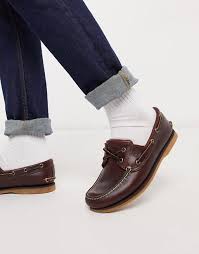
Label: Boat